Renaissance garden

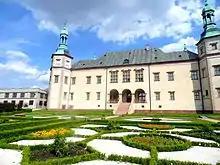
Reconstructed Renaissance garden of the Bishop's Palace in Kielce, Poland

First and foremost, the use of classical order structures, such as perspective, proportion, symmetry, circles, quadrilaterals, and triangles, was a reflection of the strong connection and admiration for the aesthetics of antiquity during the Renaissance. Garden architects tried to achieve this by extending natural geometric structures (a symbol of cosmic order) to larger units. As a result, the Renaissance garden is often categorized as a type of geometric garden due to its variety of geometric forms and plant structuring. The interrelationship between outdoor space and the building was recognized, and builders and garden designers worked to integrate them into a single entity.